Nugzar Tatalashvili

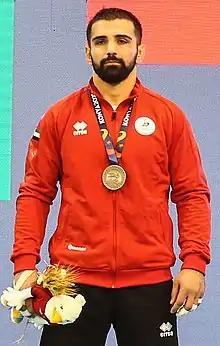
Tatalashvili in 2022

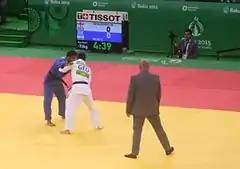
Tatalashvili vs Sagi Muki (Israel) at the gold final of the 2015 European Games

Nugzar Tatalashvili (born 20 March 1990 in Gori, Georgian SSR, Soviet Union) is a Georgian-Emirati judoka. He competed in the men's 73 kg event at the 2012 Summer Olympics and was eliminated by Wang Ki-Chun in the first round. Tatalashvili won silver Medal in 2013 European Judo Championships.